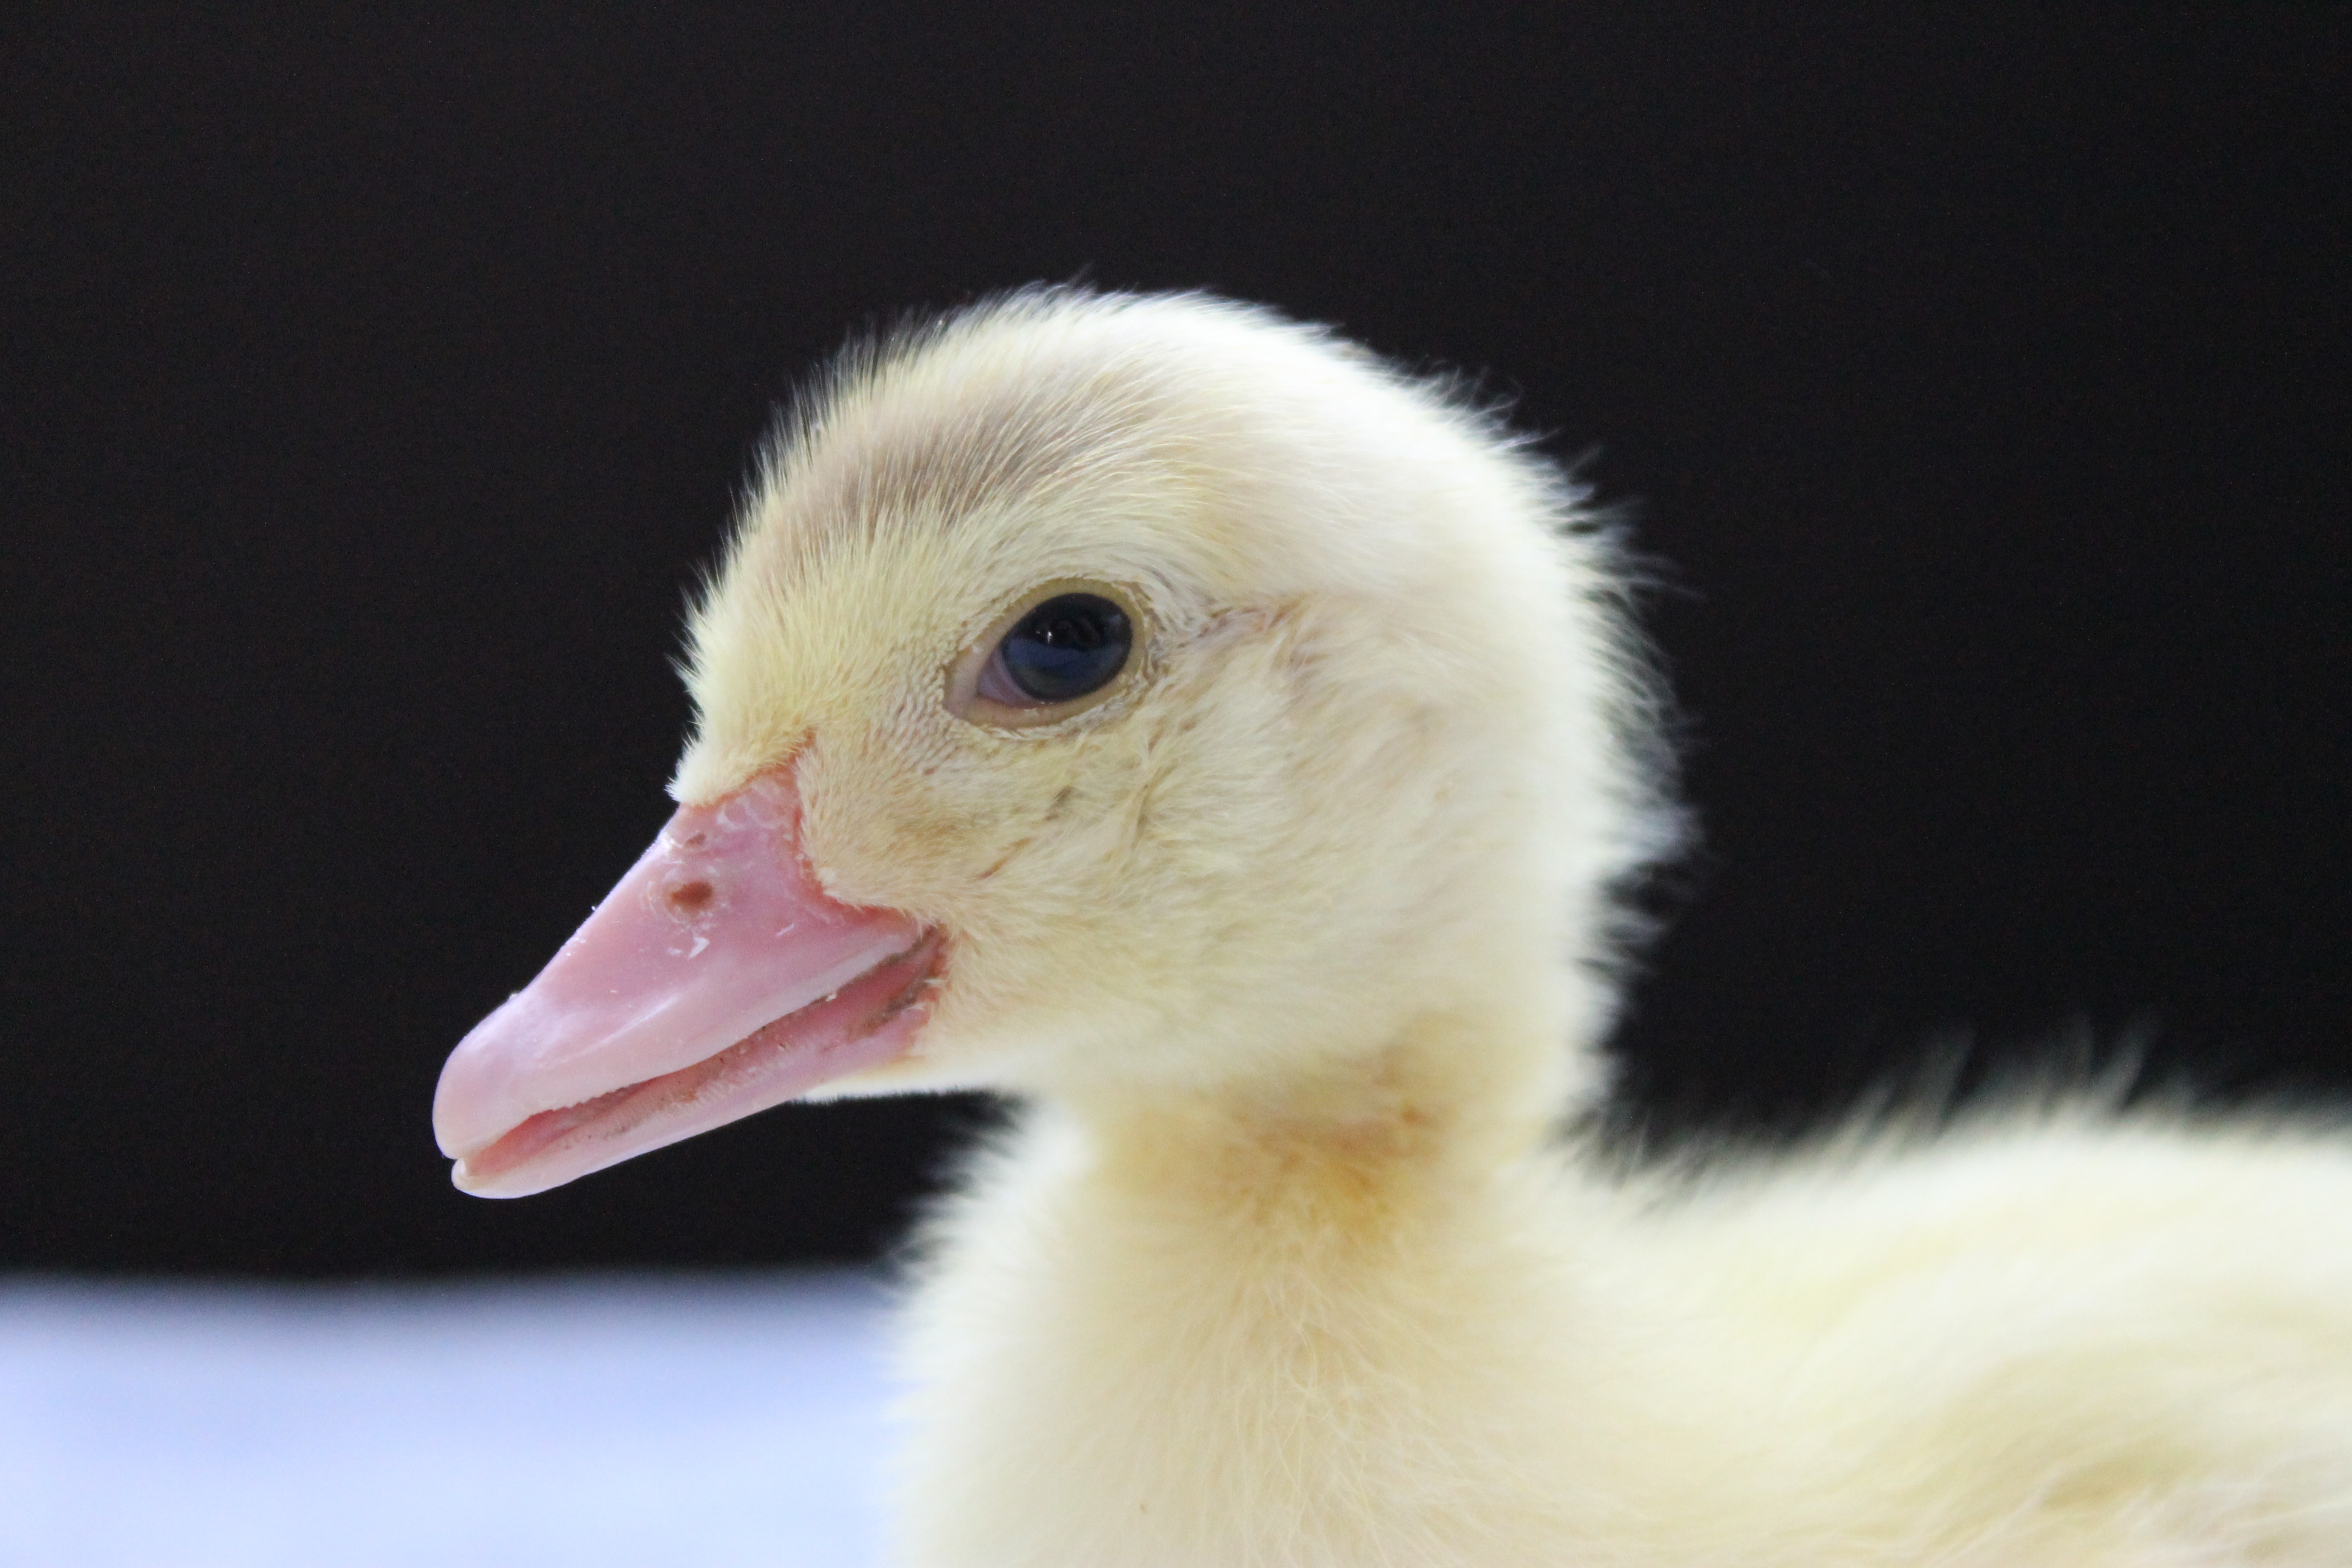
bird, wing, animal, beak, fauna, close up, duck, goose, duckling, vertebrate, waterfowl, water bird, ducks geese and swans